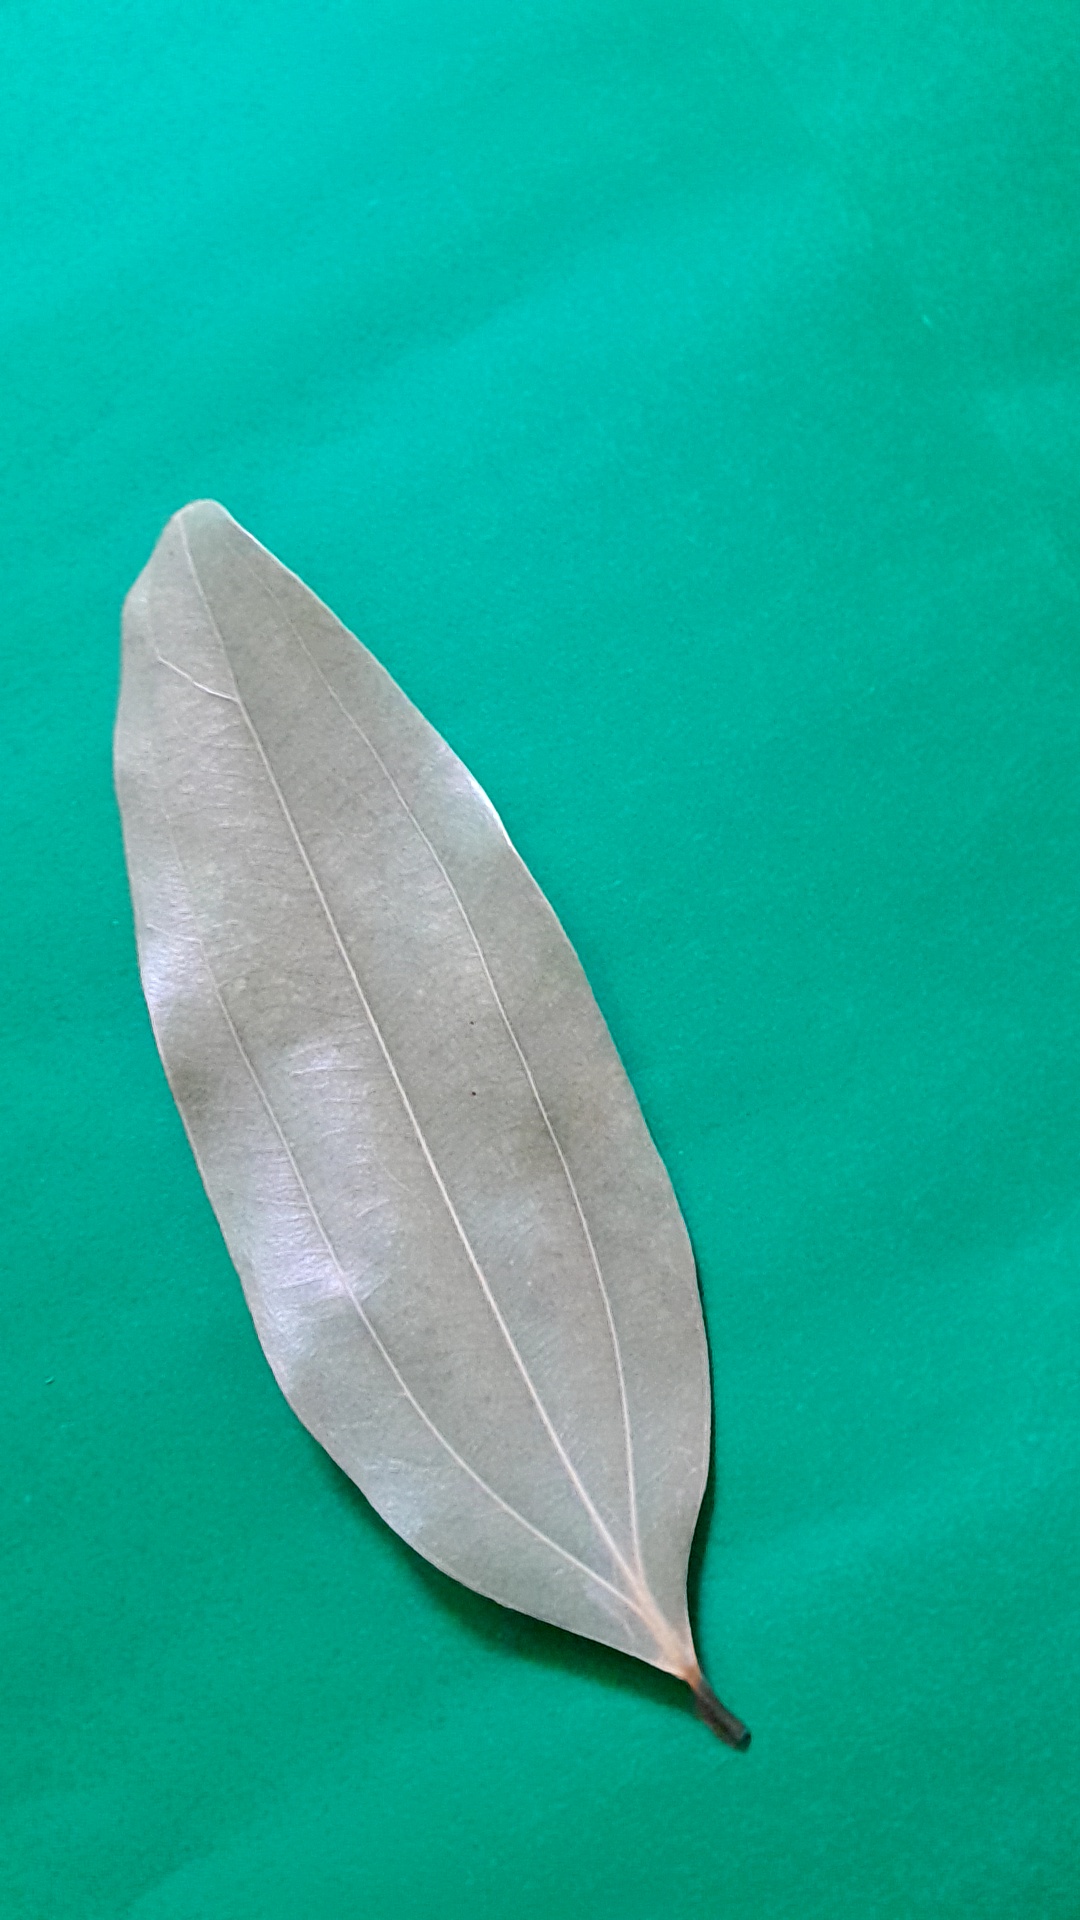
Label: Dry Leaf